Sergey Brilyov

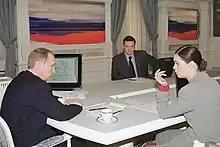
Sergey Brilyov interviews Vladimir Putin in 2001

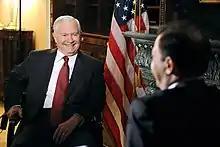
Sergey Brilyov interviews Robert Gates in 2011

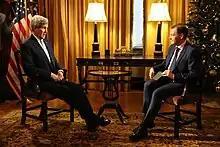
Sergey Brilyov interviews John Kerry in 2015

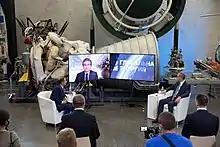
Sergey Brilyov hosts Global Energy Prize award ceremony remotely from Tsiolkovsky State Museum of the History of Cosmonautics in Kaluga, Russia in 2020

While studying in Uruguay (1990–1991), he was a columnist at the Uruguayan newspapers "La República" and "El Observador Económico"